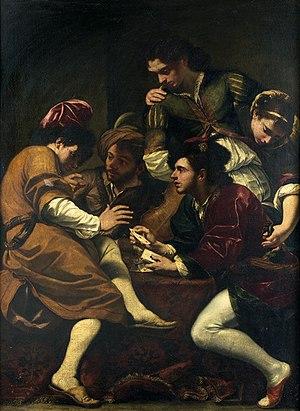
Giovanni Battista Boncori né en 1643 à Campli, mort à Rome le 22 mai 1699, est un peintre italien baroque qui a été actif au XVIIᵉ siècle.